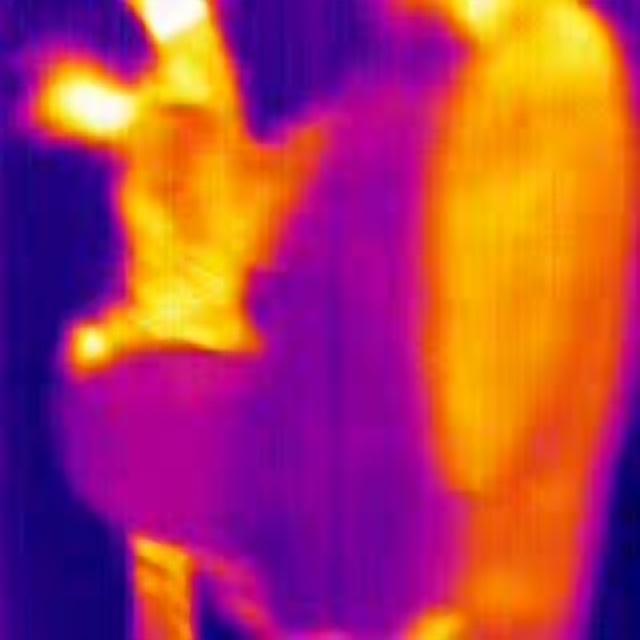
Detected objects:
label: person
label: person